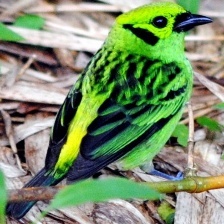
Species: EMERALD TANAGER
Scientific name: TANGARA FLORIDA